Theophano Martinakia

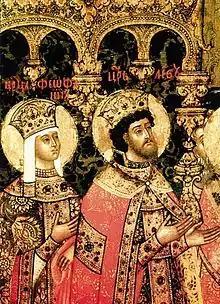
Theophano and Leo VI, 18th-century painting.

In the seventh year of Leo's reign, Theophano retired to a monastery in the Blachernae suburb of Constantinople. She is considered to have been particularly devoted to the church throughout her life, but both Theophanes and Symeon are vague about whether her retirement was voluntary. Zoe replaced her in the palace and court life.